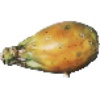
Label: Cactus fruit 1